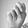
ASL letter: N